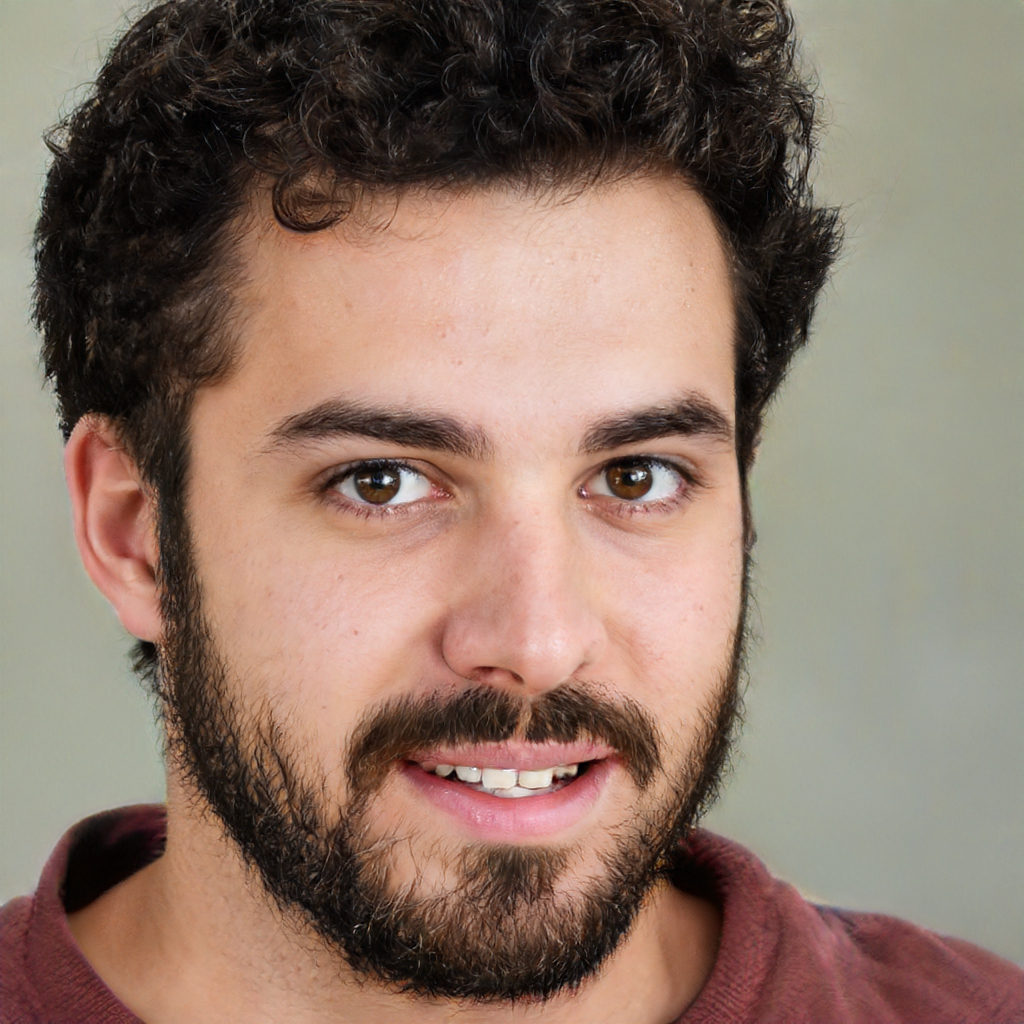
Gender: Male